Copper in biology

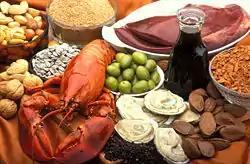
Foods rich in copper

In both developed and developing countries, adults, young children, and adolescents who consume diets of grain, millet, tuber, or rice along with legumes (beans) or small amounts of fish or meat, some fruits and vegetables, and some vegetable oil are likely to obtain adequate copper if their total food consumption is adequate in calories. In developed countries where consumption of red meat is high, copper intake may also be adequate.